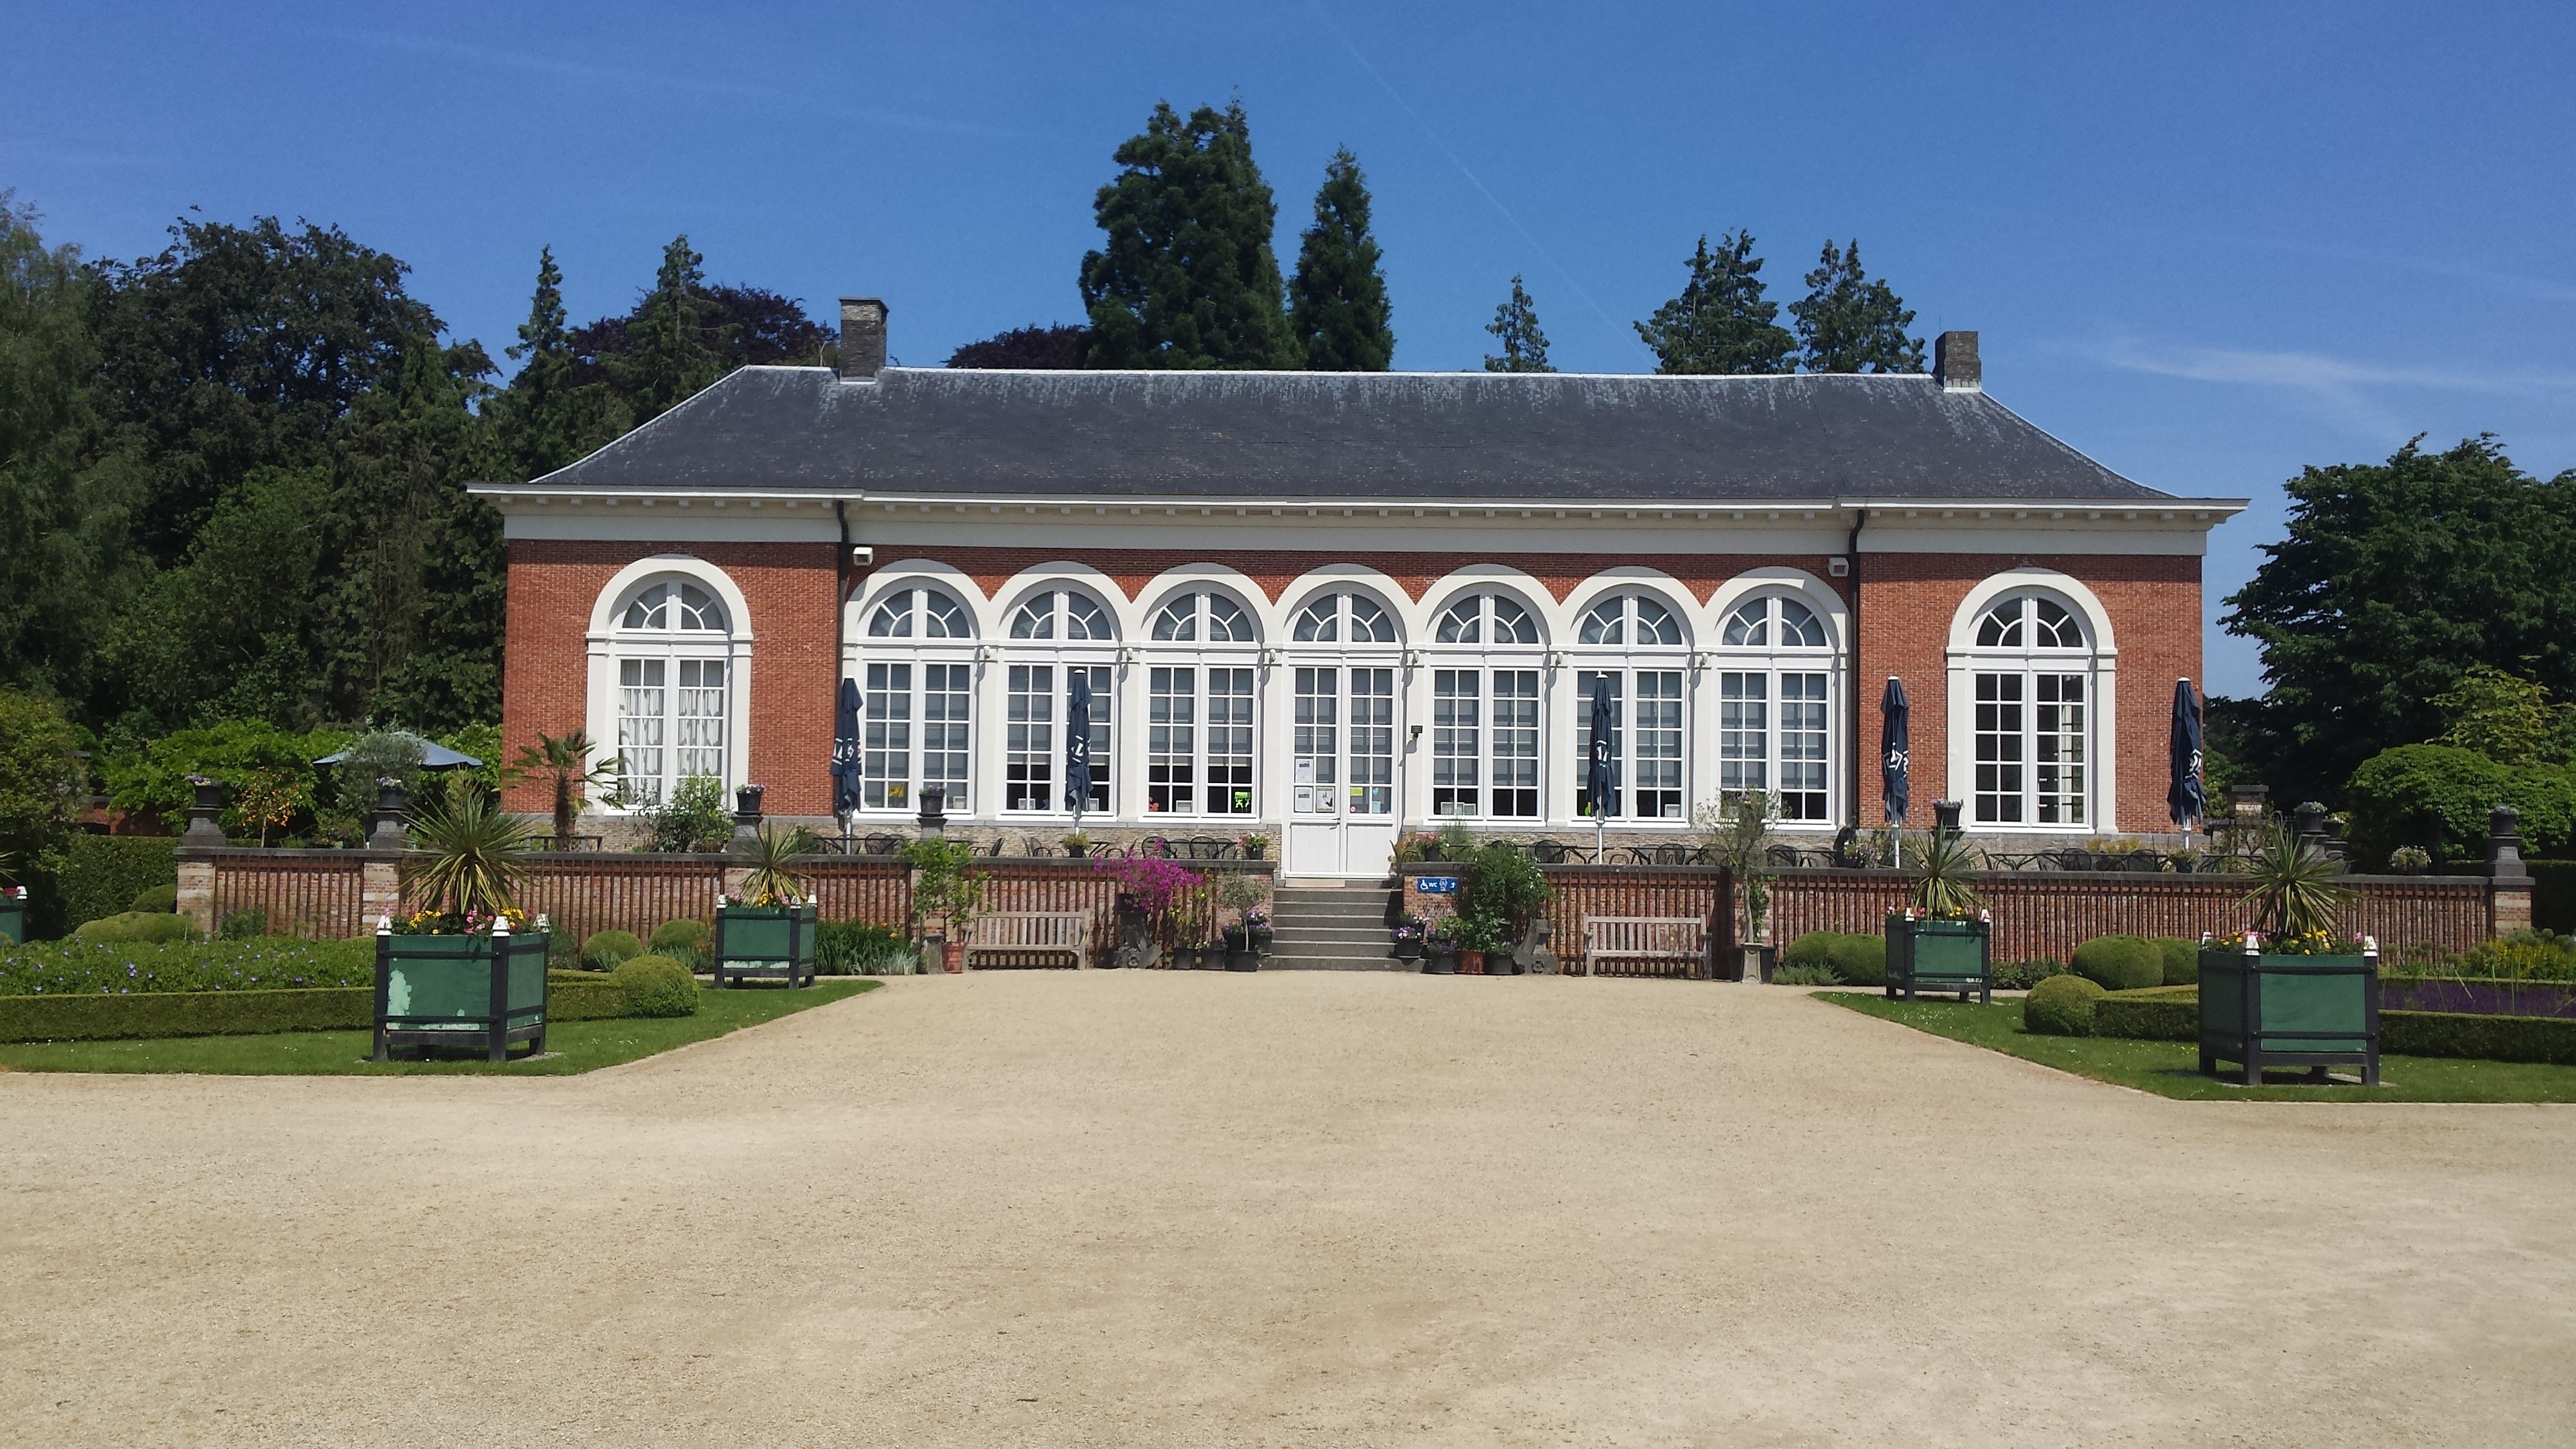
mansion, building, chateau, palace, home, park, school, estate, courthouse, antwerp, manor house, real estate, stately home, shots, vordenstein